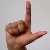
The image shows a hand gesture representing the letter 'L' in Indian Sign Language.